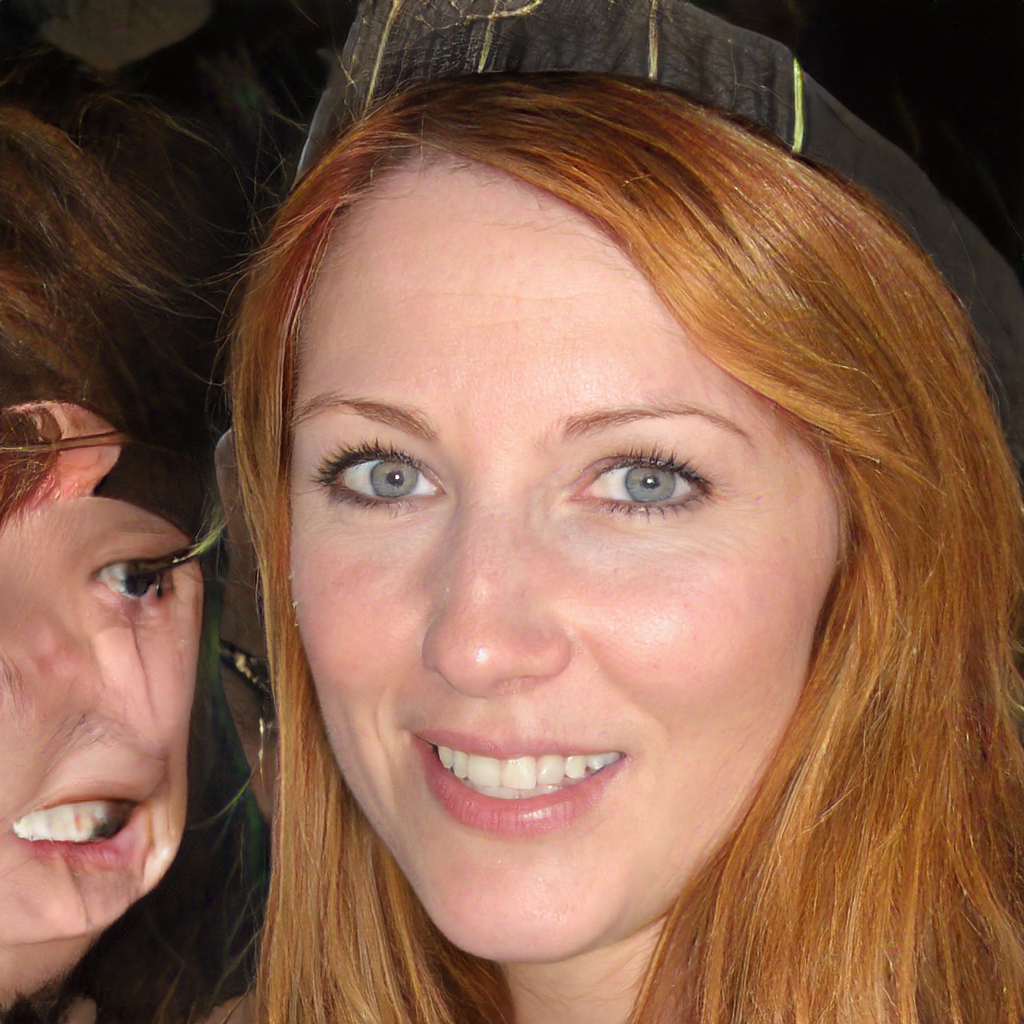
Gender: Female